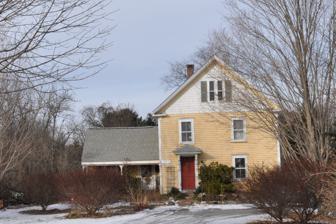
Building: Brown House (Rehoboth, Massachusetts)
Country: United States of America
Year built: 1700
Historic house in Massachusetts, United States United States historic place Brown House U.S. National Register of Historic Places Show map of Massachusetts Show map of the United States Location Rehoboth, Massachusetts Coordinates 41°54′7″N 71°15′48″W / 41.90194°N 71.26333°W / 41.90194; -71.26333 Built 1700 Architectural style Italianate MPS Rehoboth MRA NRHP reference No. 83000639 Added to NRHP June 6, 1983 The Brown House is a historic house at 384 Tremont Street in Rehoboth, Massachusetts .  This 2 + 1 ⁄ 2 -story wood-frame house has an unusual construction history.  According to a local history, at its core is a structure built in the early 18th century, which was significantly modified and extended in the late 19th century with vernacular Italianate styling.  The architectural evidence supports the idea that part of the house was in fact built in the 18th century. The house was listed on the National Register of Historic Places in 1983. See also National Register of Historic Places listings in Bristol County, Massachusetts References